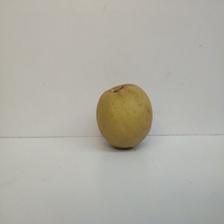
Size: Large